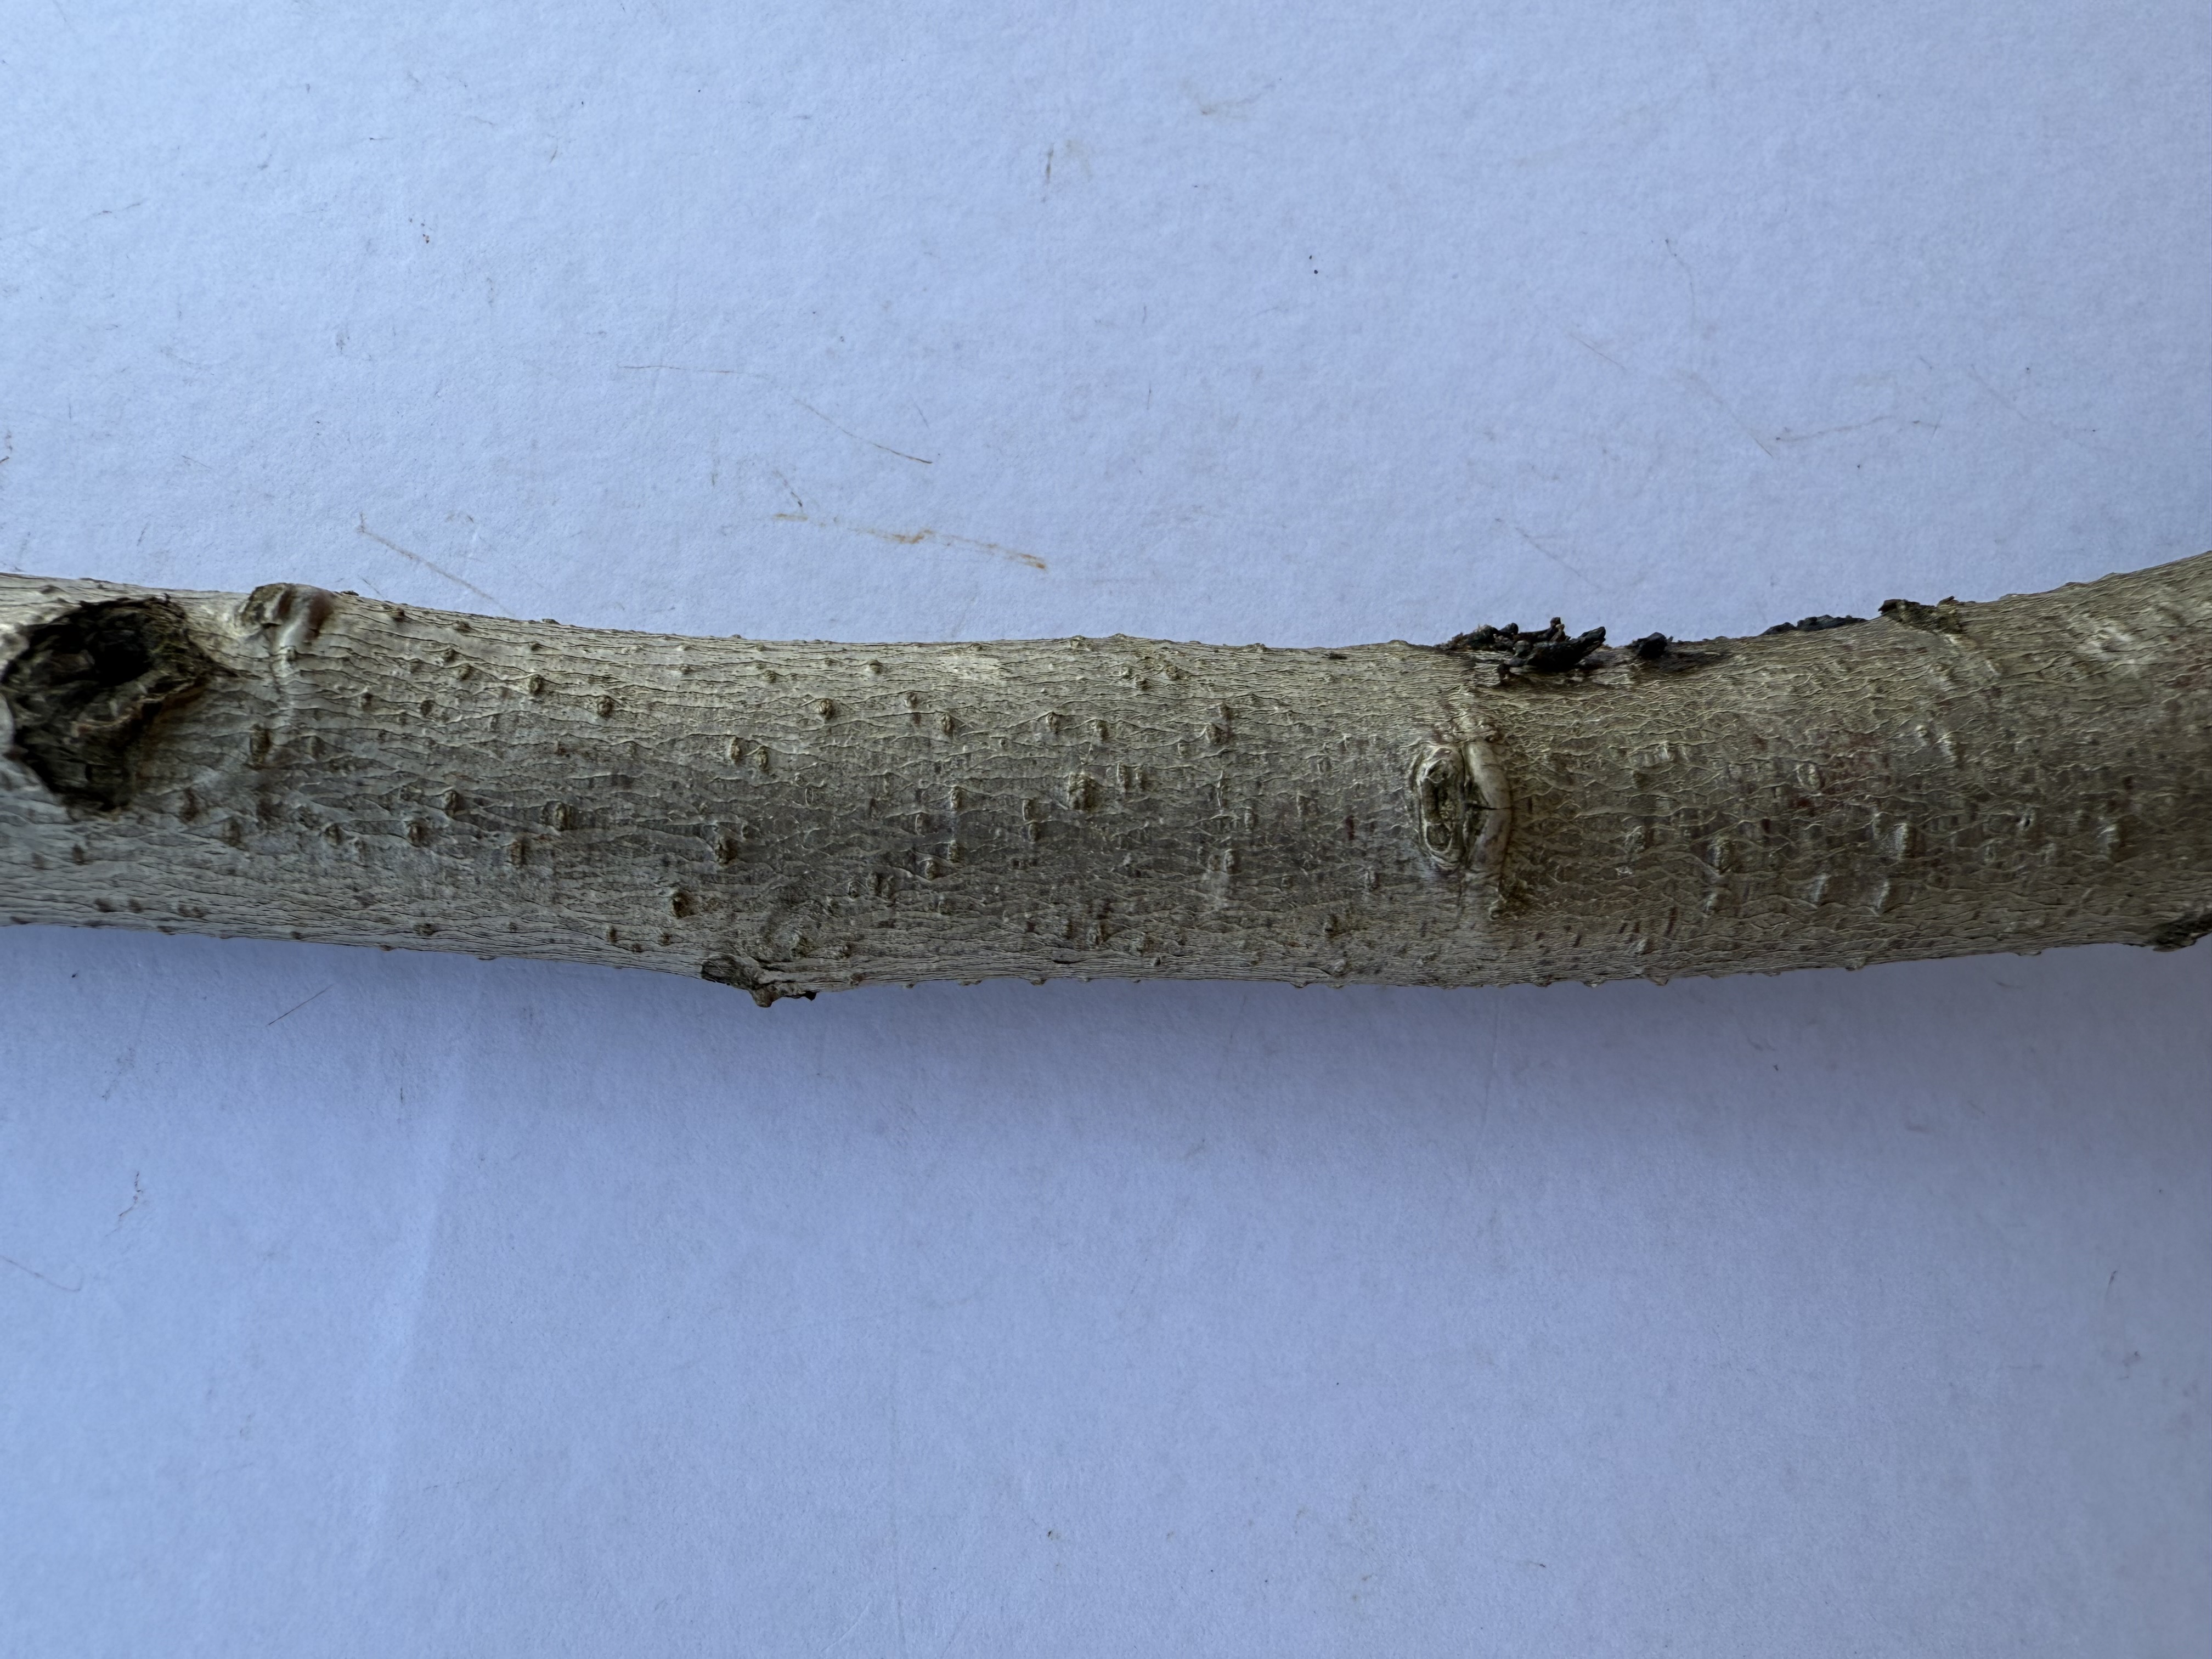
Variety: Duke Blueberry